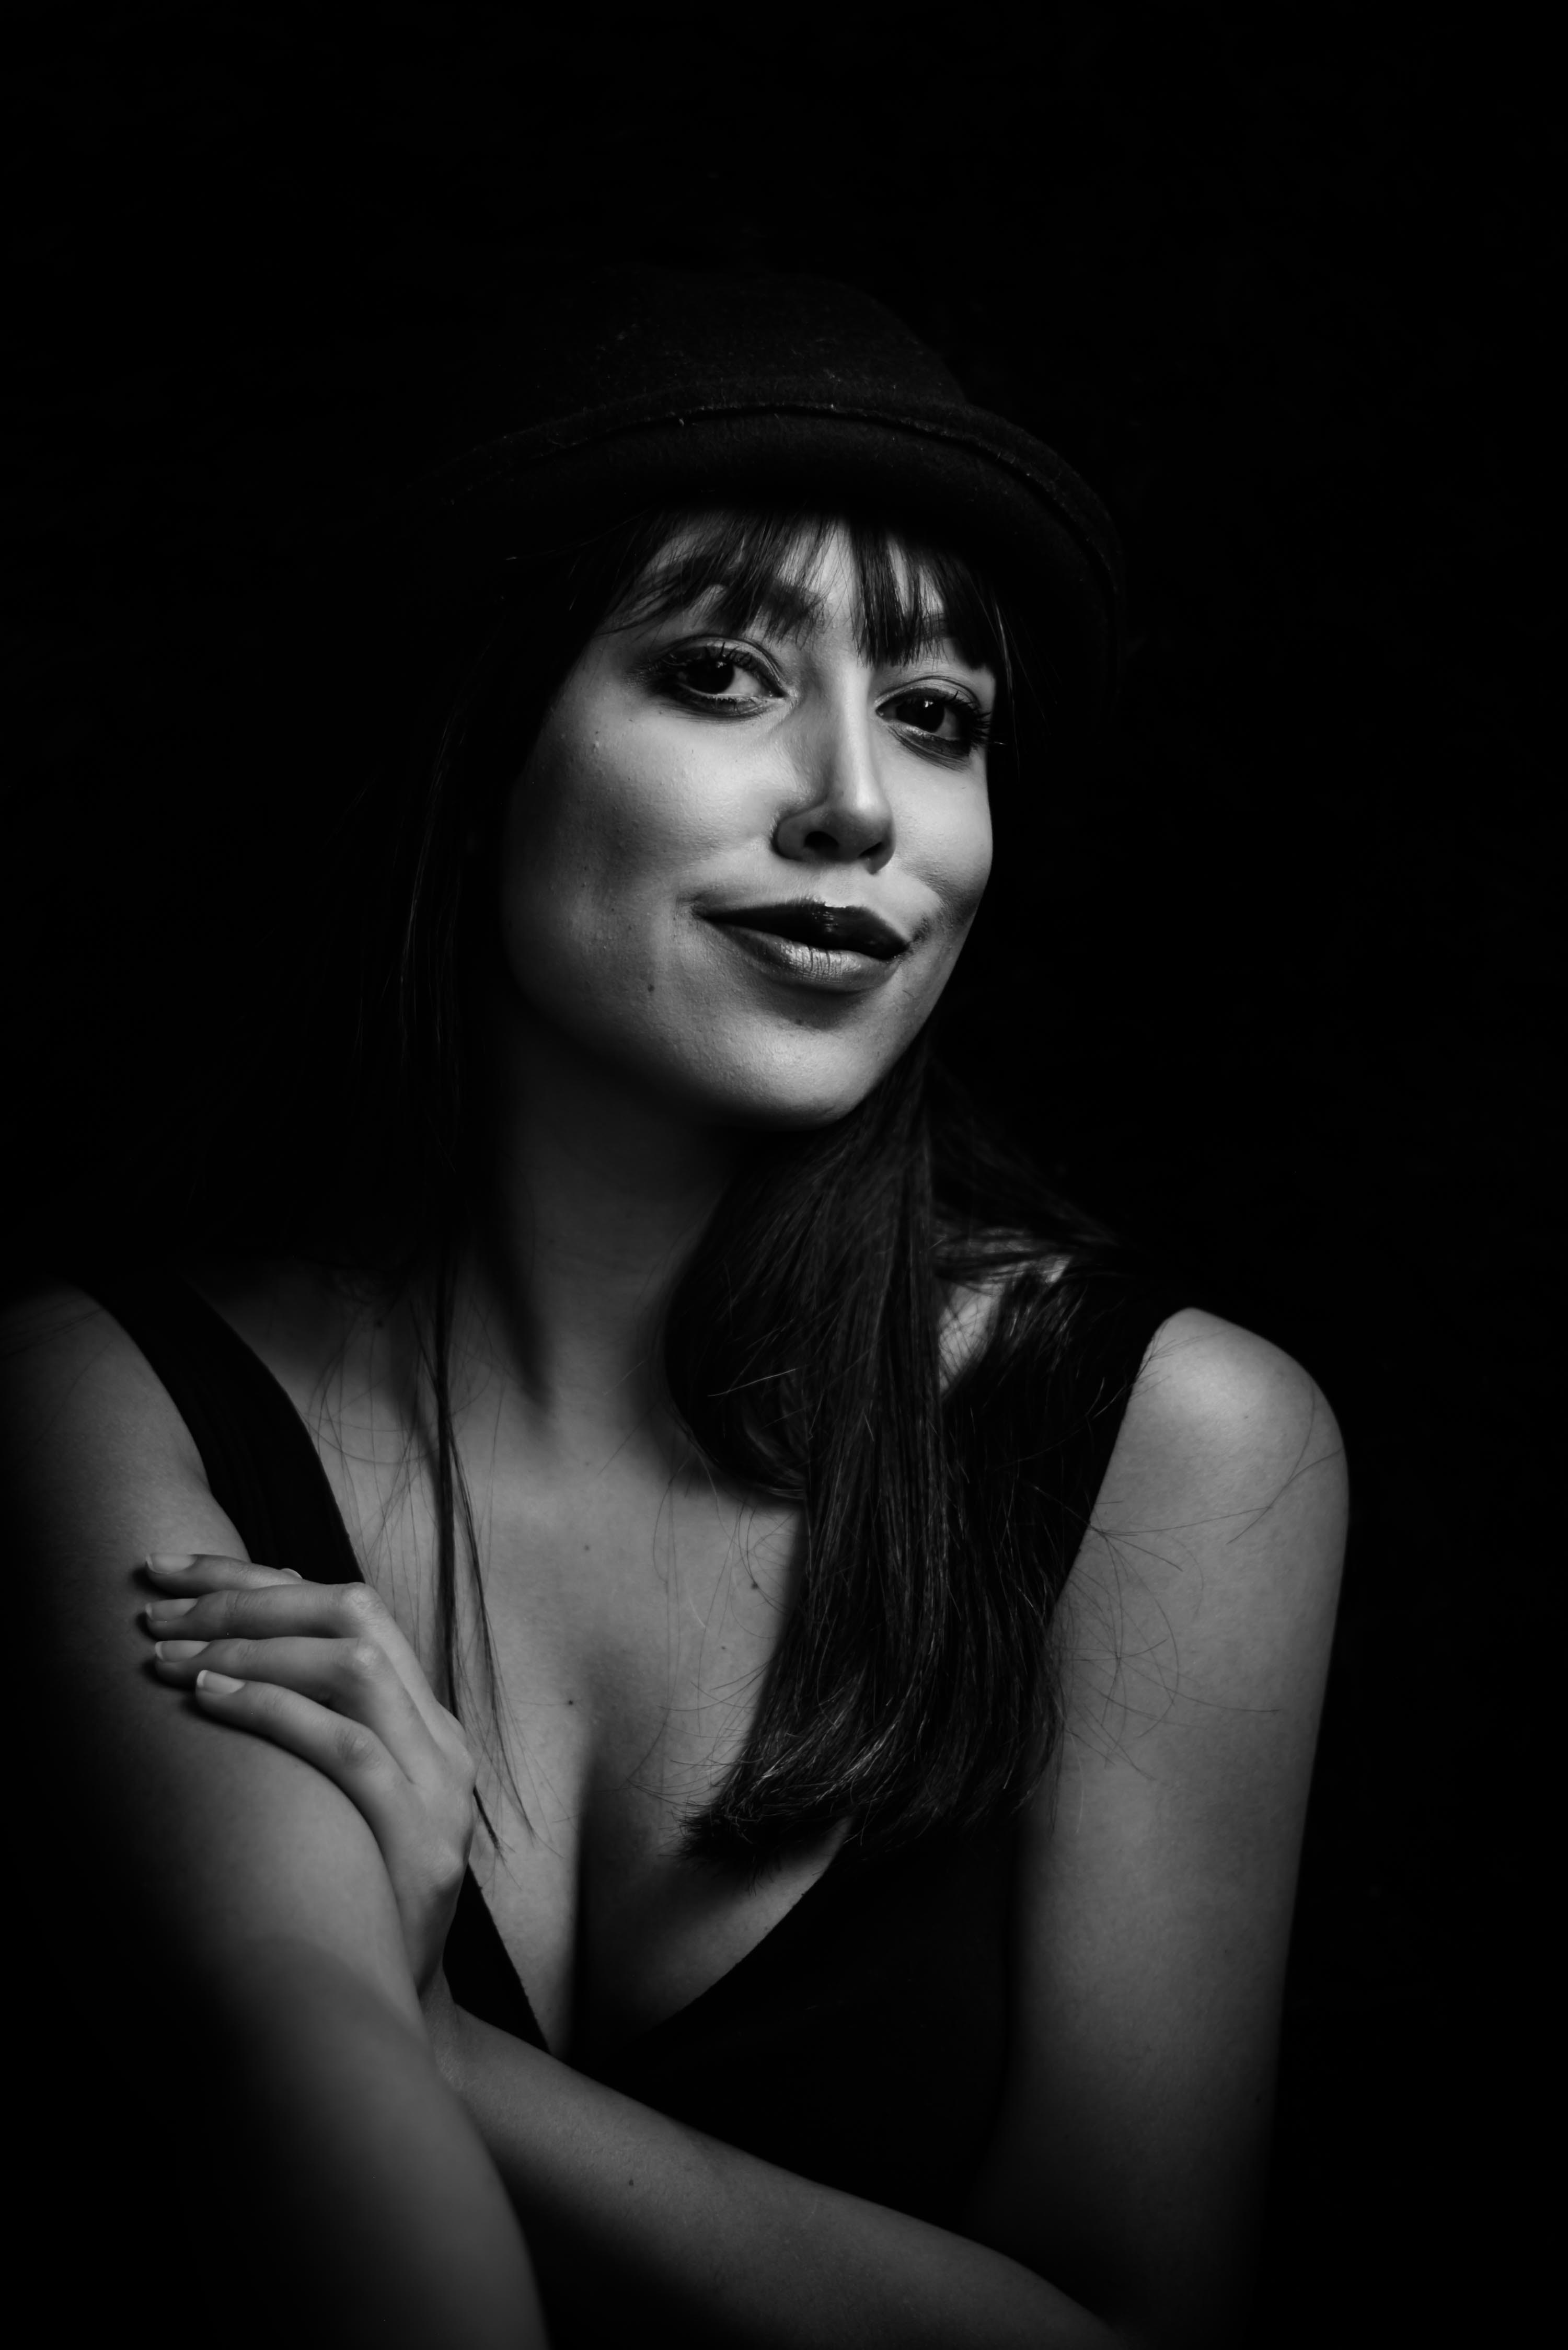
face, black, lip, black and white, beauty, monochrome, monochrome photography, head, flash photography, eye, darkness, photography, model, portrait, photo shoot, hand, human, portrait photography, smile, mouth, film noir, black hair, long hair, style, art model, hat